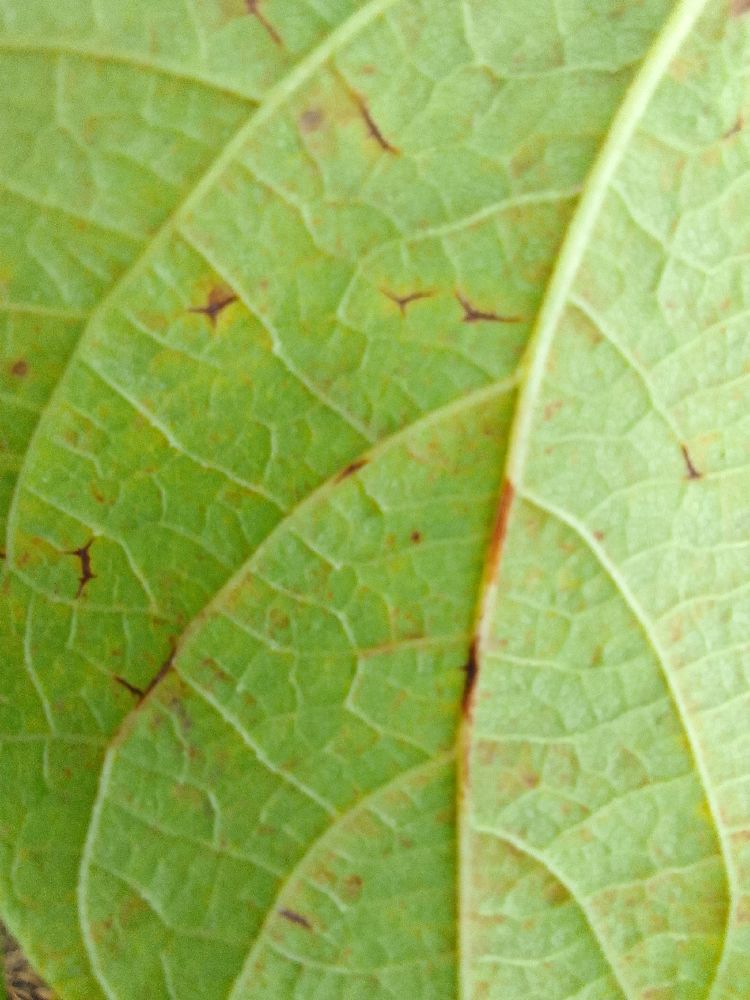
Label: anthracnose